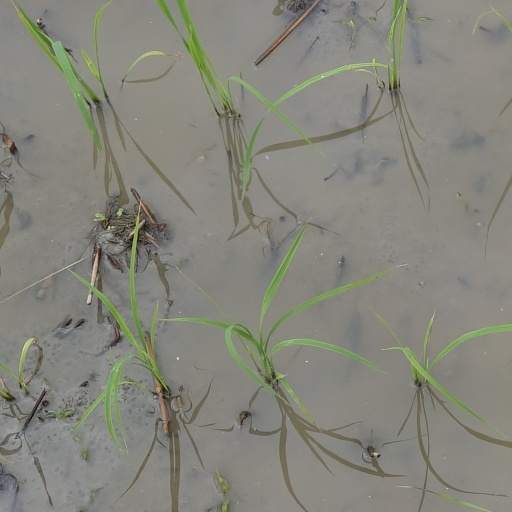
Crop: rice